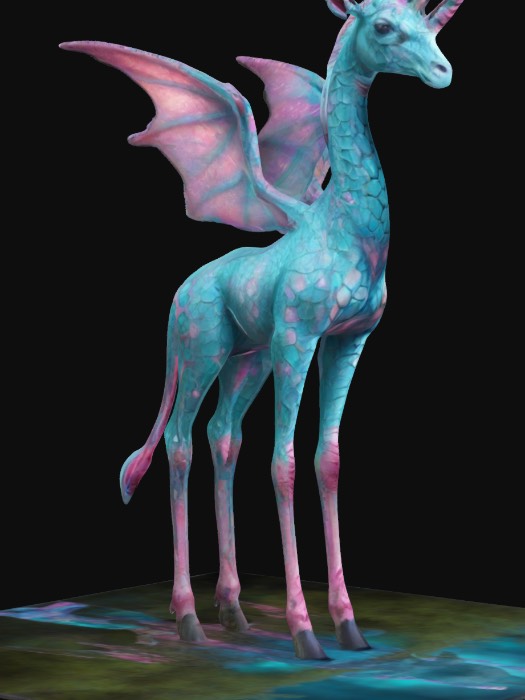
미적 점수 (1~10점): 8